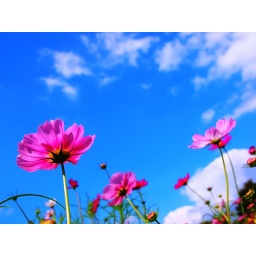
cosmos, autumn bloomer in Japan. Keep blue sky in your heart...